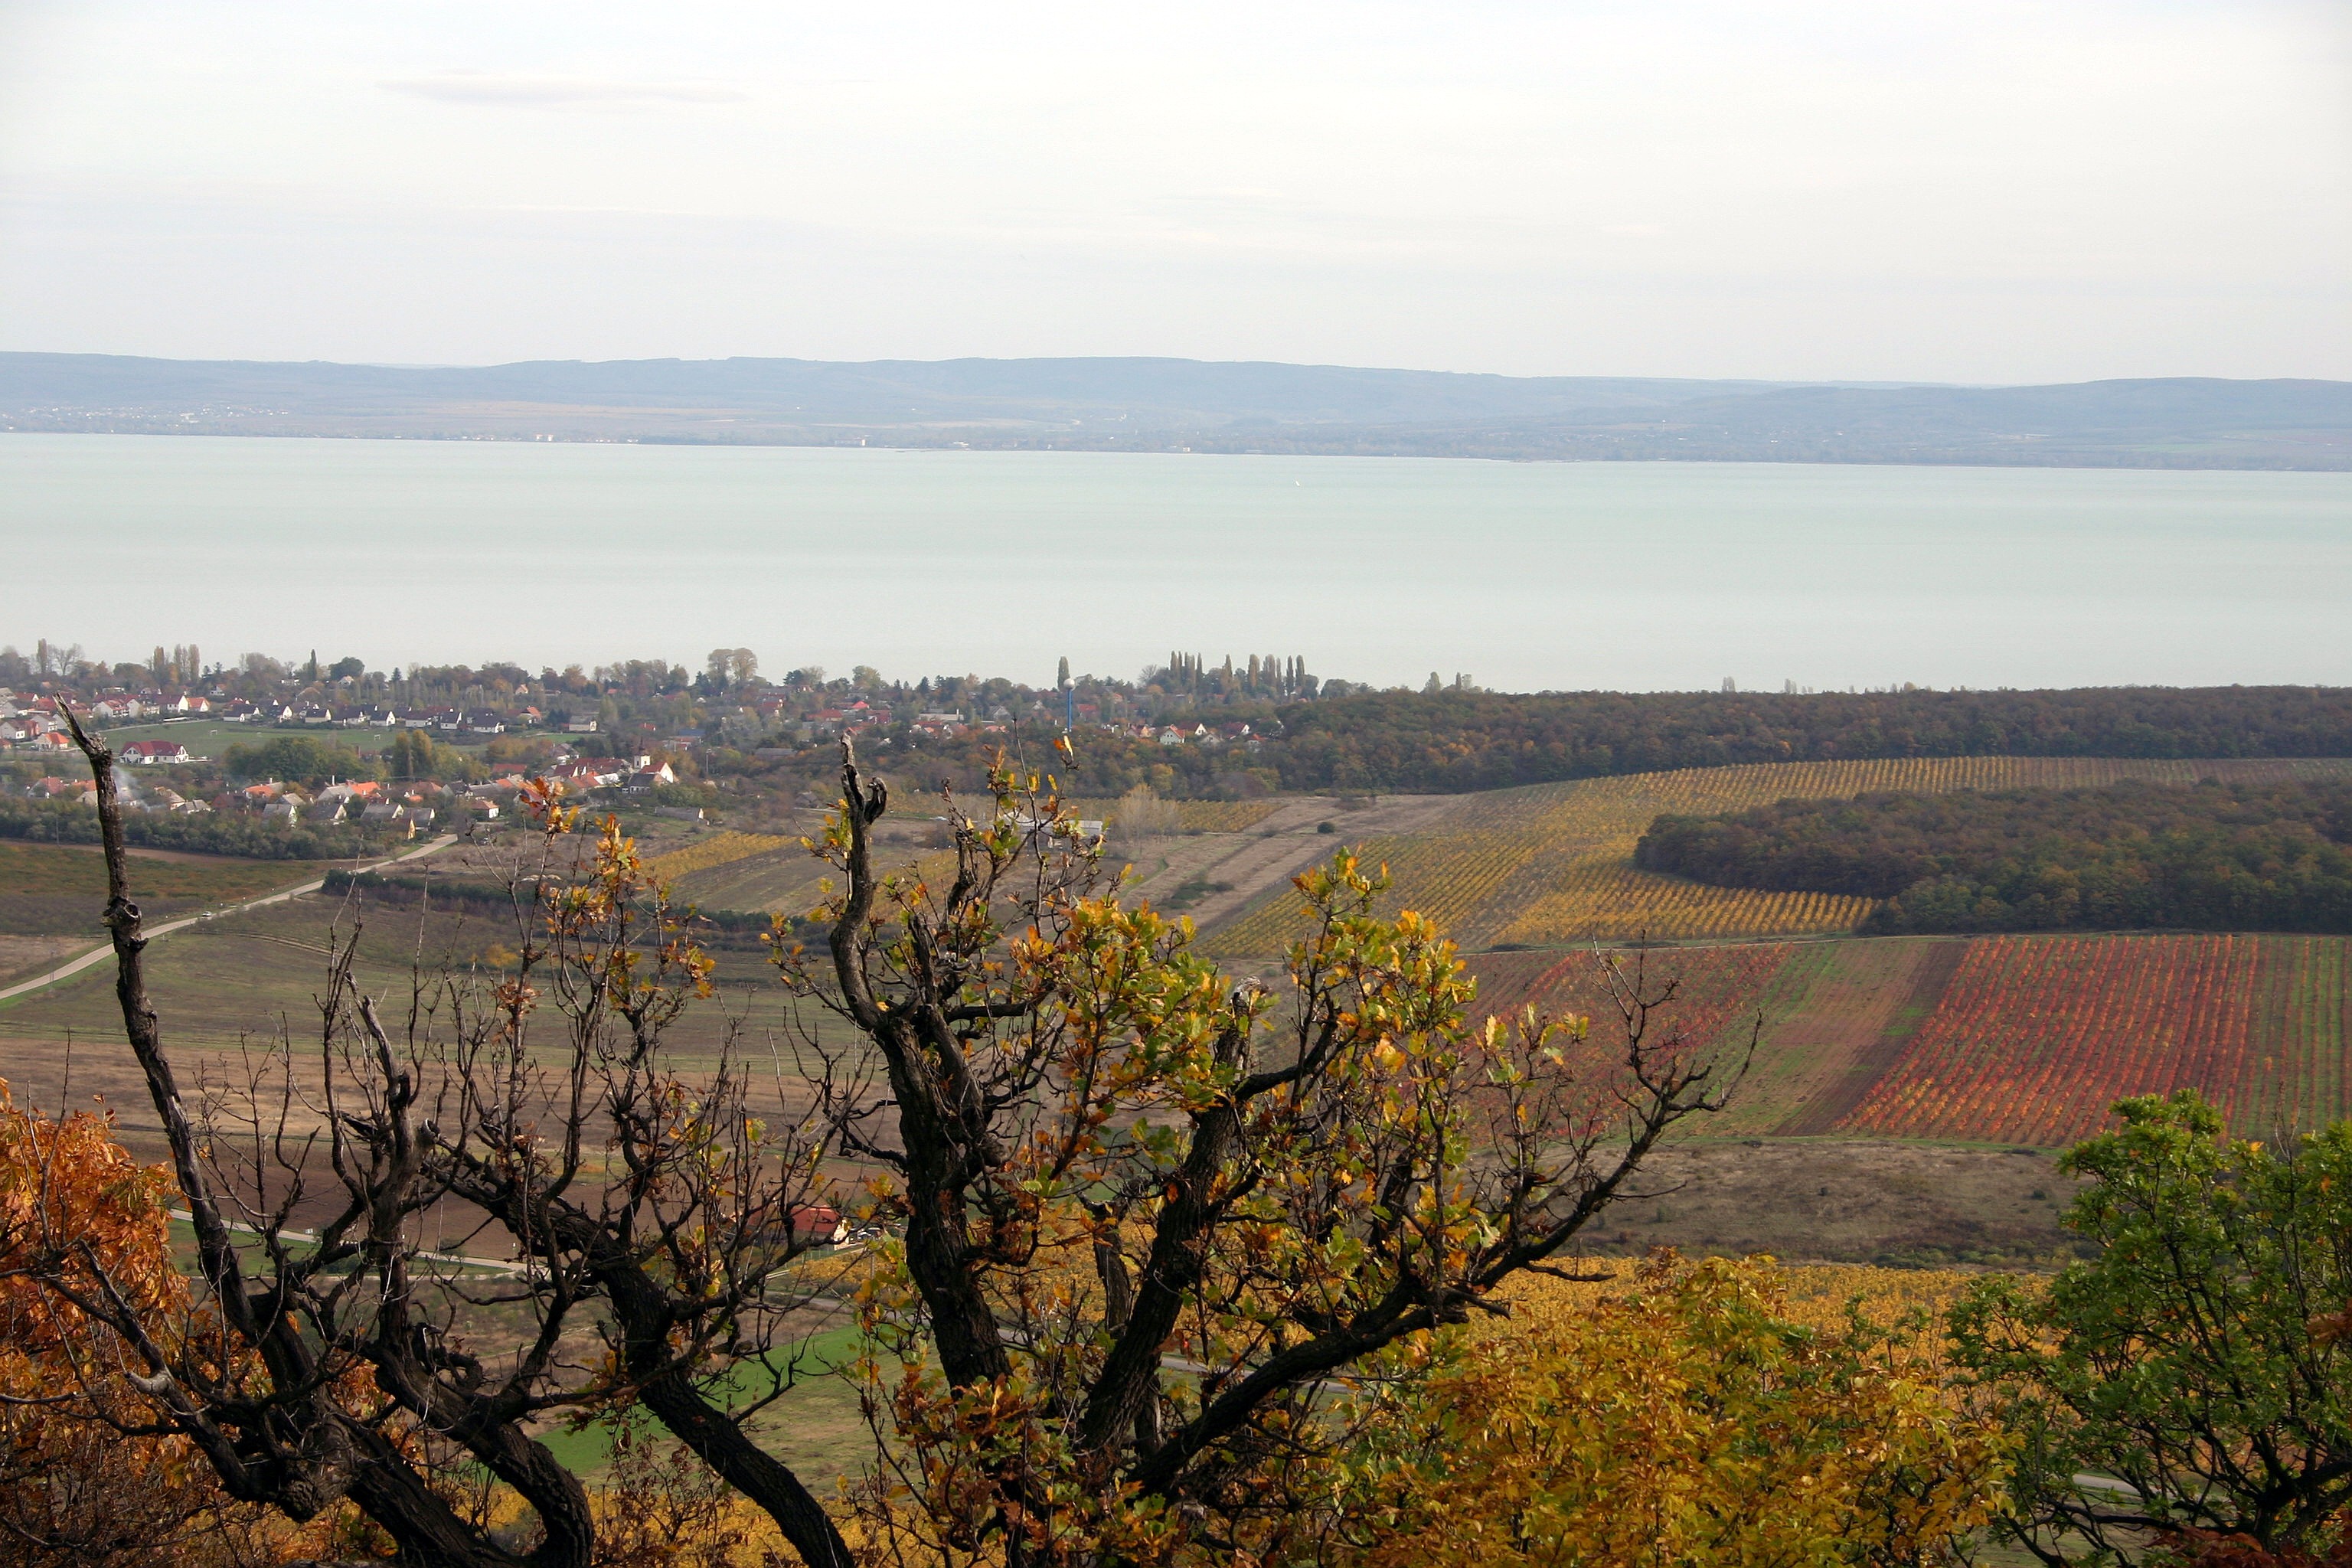
landscape, tree, marsh, mountain, field, morning, hill, flower, autumn, agriculture, wetland, vista, habitat, rural area, lake balaton, natural environment, atmospheric phenomenon, hegyest r l